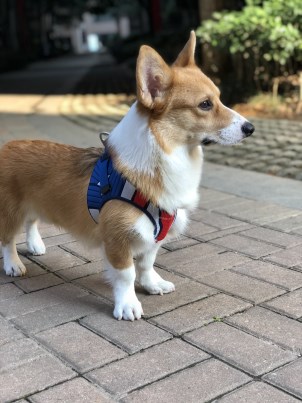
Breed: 2909-n000116-Cardigan